The Beatles: An Illustrated Record

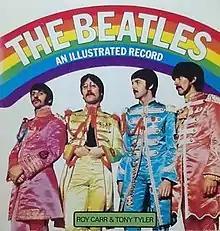
First edition

The Beatles: An Illustrated Record is a 1975 book by music journalists Roy Carr and Tony Tyler, published by Harmony Books. Updated editions were published in 1978 and 1981.